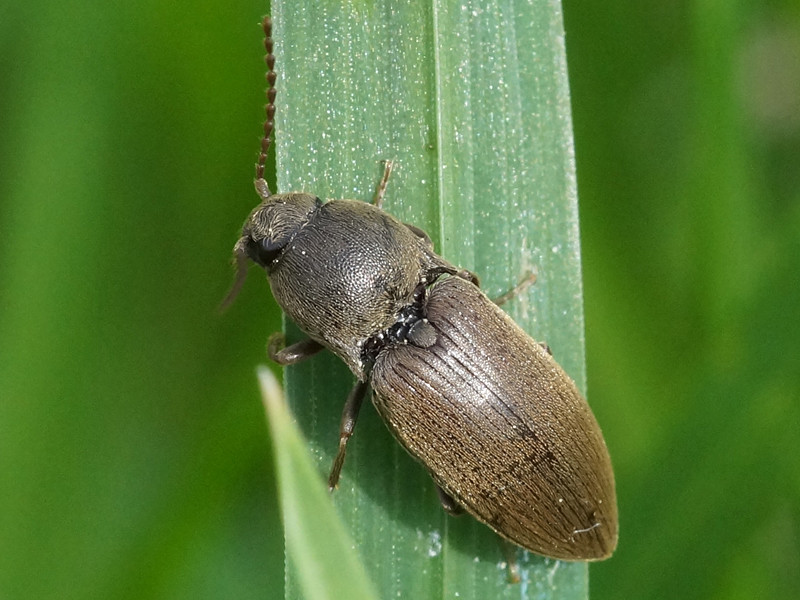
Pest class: clickbeetles_wireworms